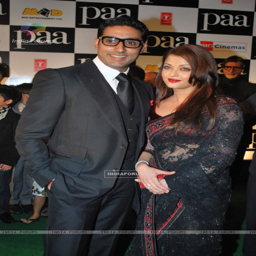
actors with actor at the premiere of film